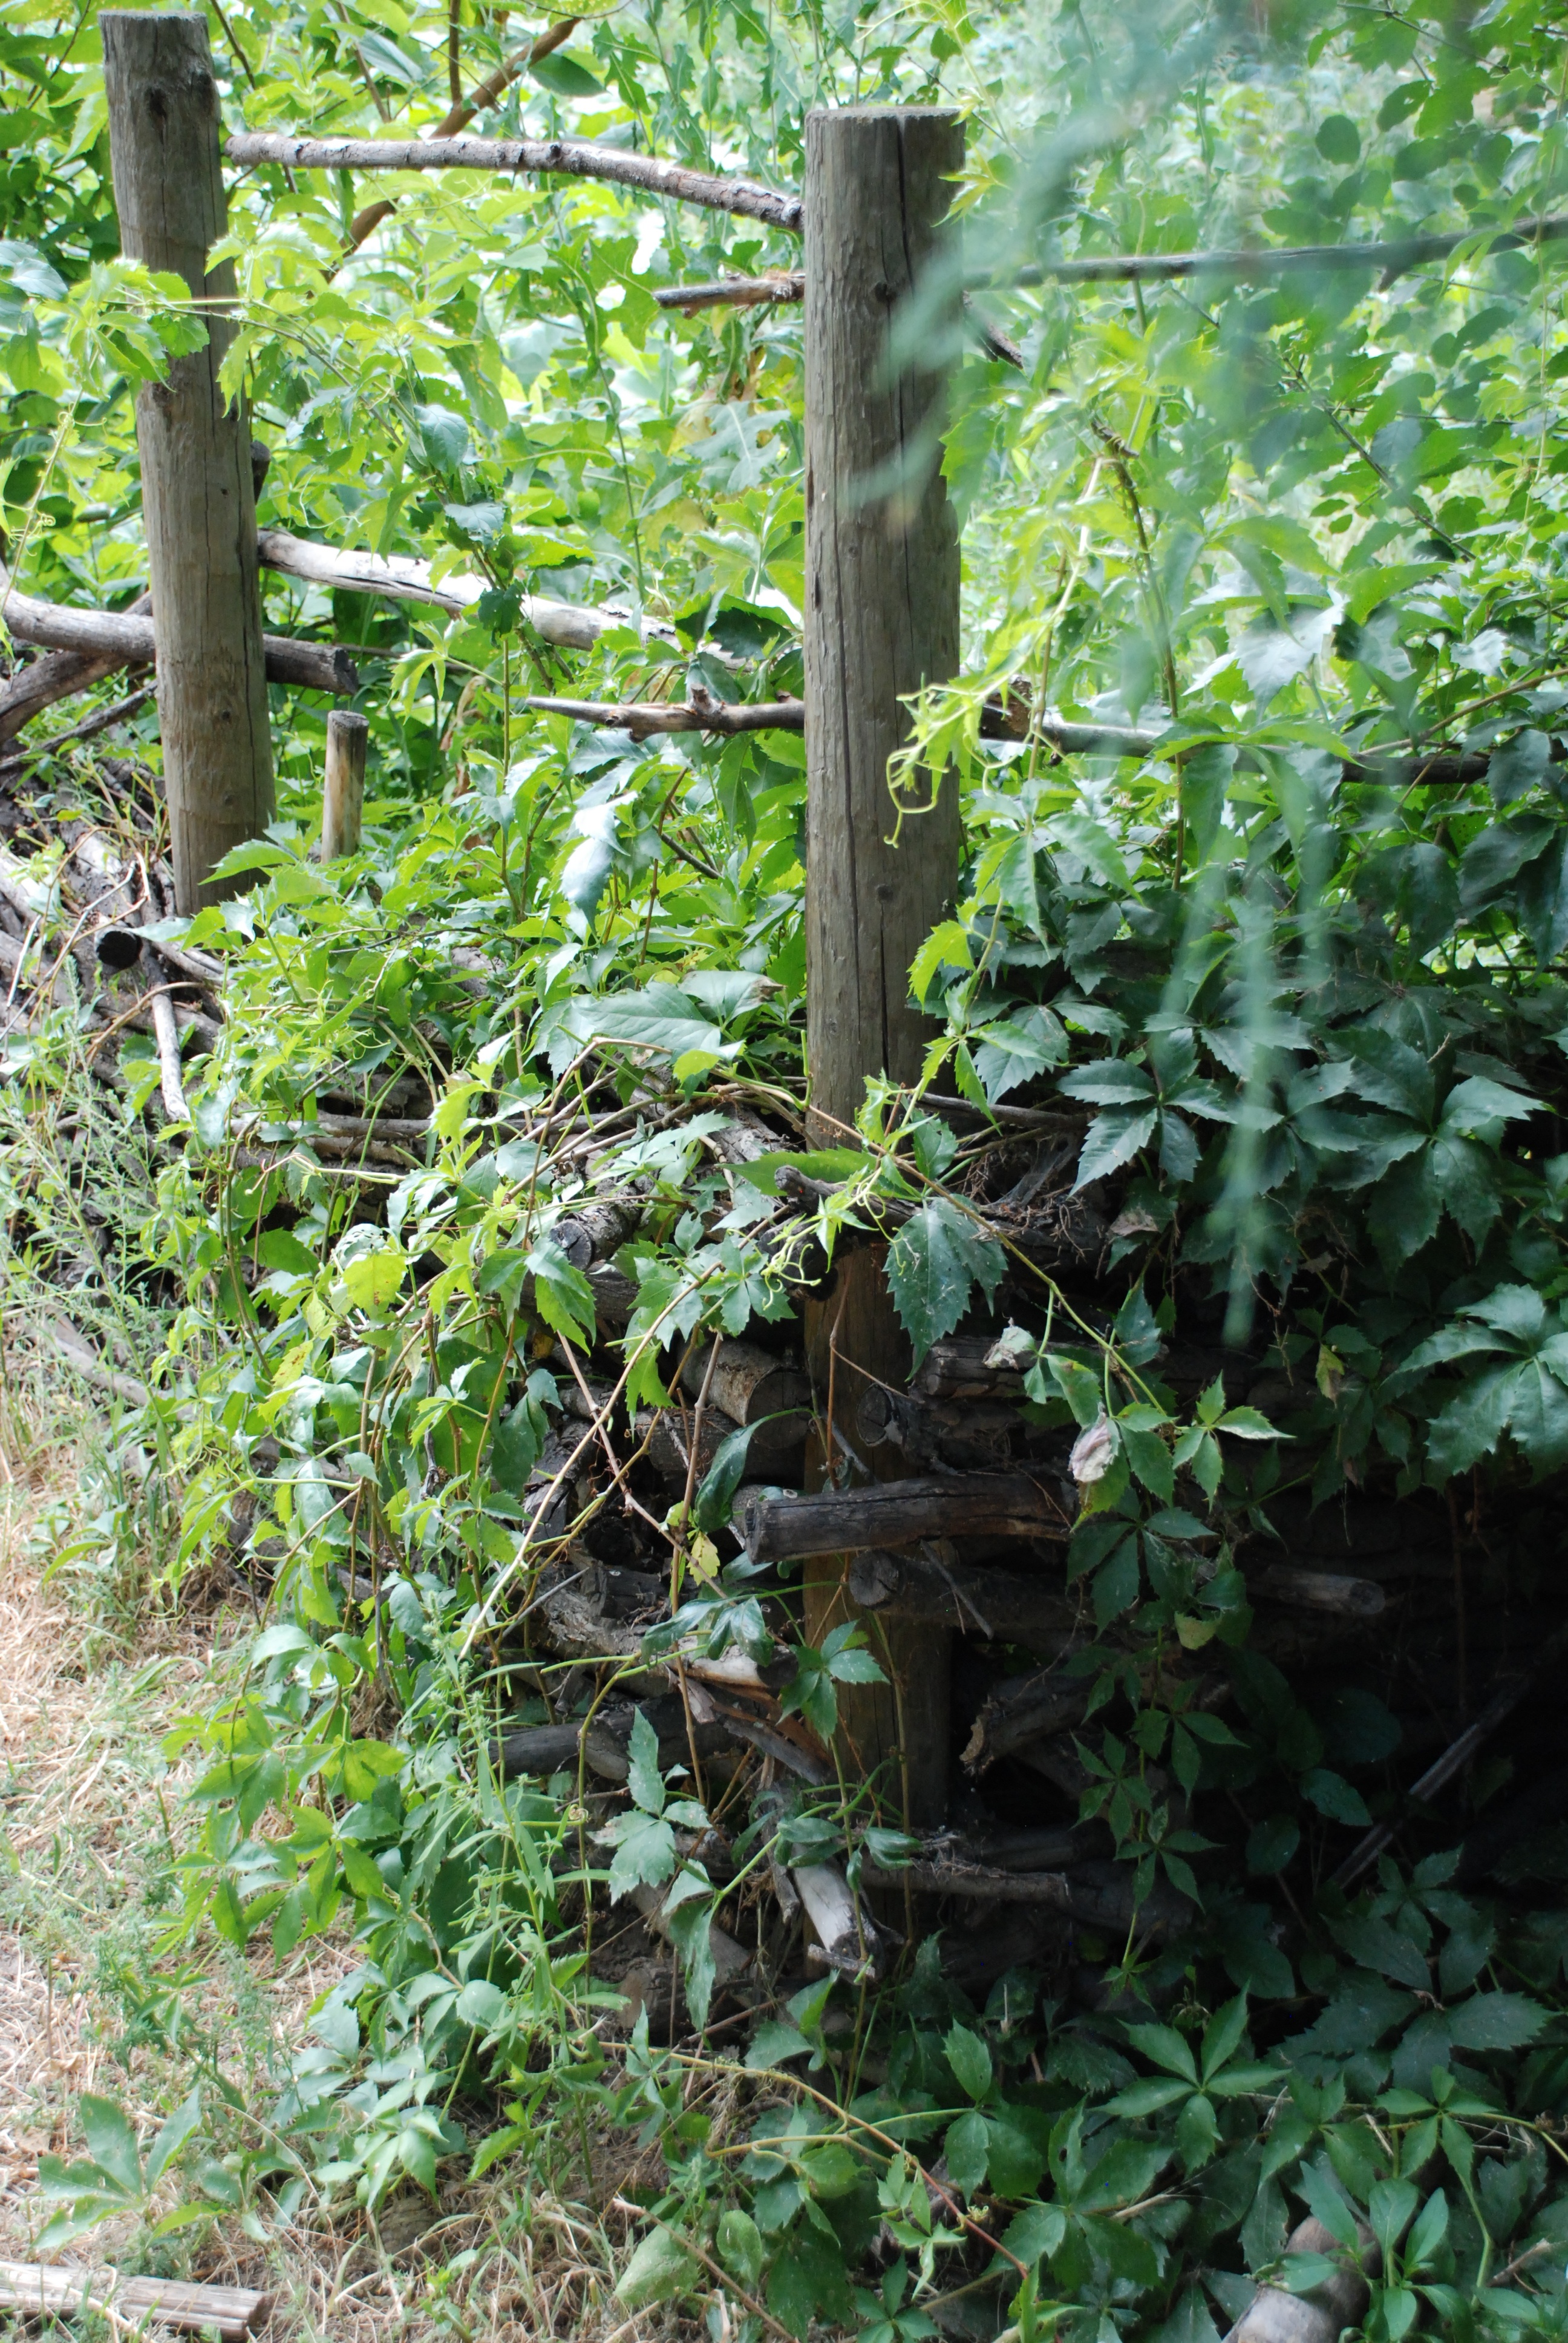
tree, forest, plant, leaf, flower, jungle, produce, botany, garden, flora, shrub, rainforest, woodland, habitat, flowering plant, natural environment, land plant